Claude Mandil

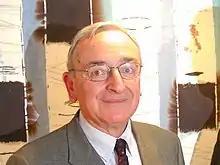
Claude Mandil

Claude Mandil (born 1942 in Lyon, France) is a French businessman. Mandil is a member of the Board of Directors of Total S.A. and is the former executive director of the International Energy Agency (IEA).